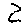
Label: 2